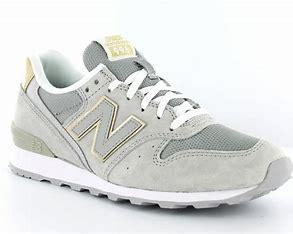
Brand: New
Model: Balance New Balance 996